A Cinderella Story: Christmas Wish

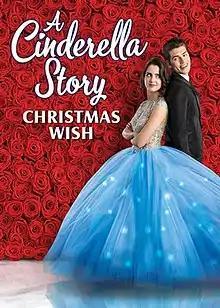
DVD cover

A Cinderella Story: Christmas Wish is a 2019 American teen comedy musical film written and directed by Michelle Johnston and starring Laura Marano and Gregg Sulkin. It is the fifth installment of the "A Cinderella Story" film series. The film was released digitally on October 15, 2019, and DVD on October 29, 2019. Its stand-alone sequel, "", was released in 2021.